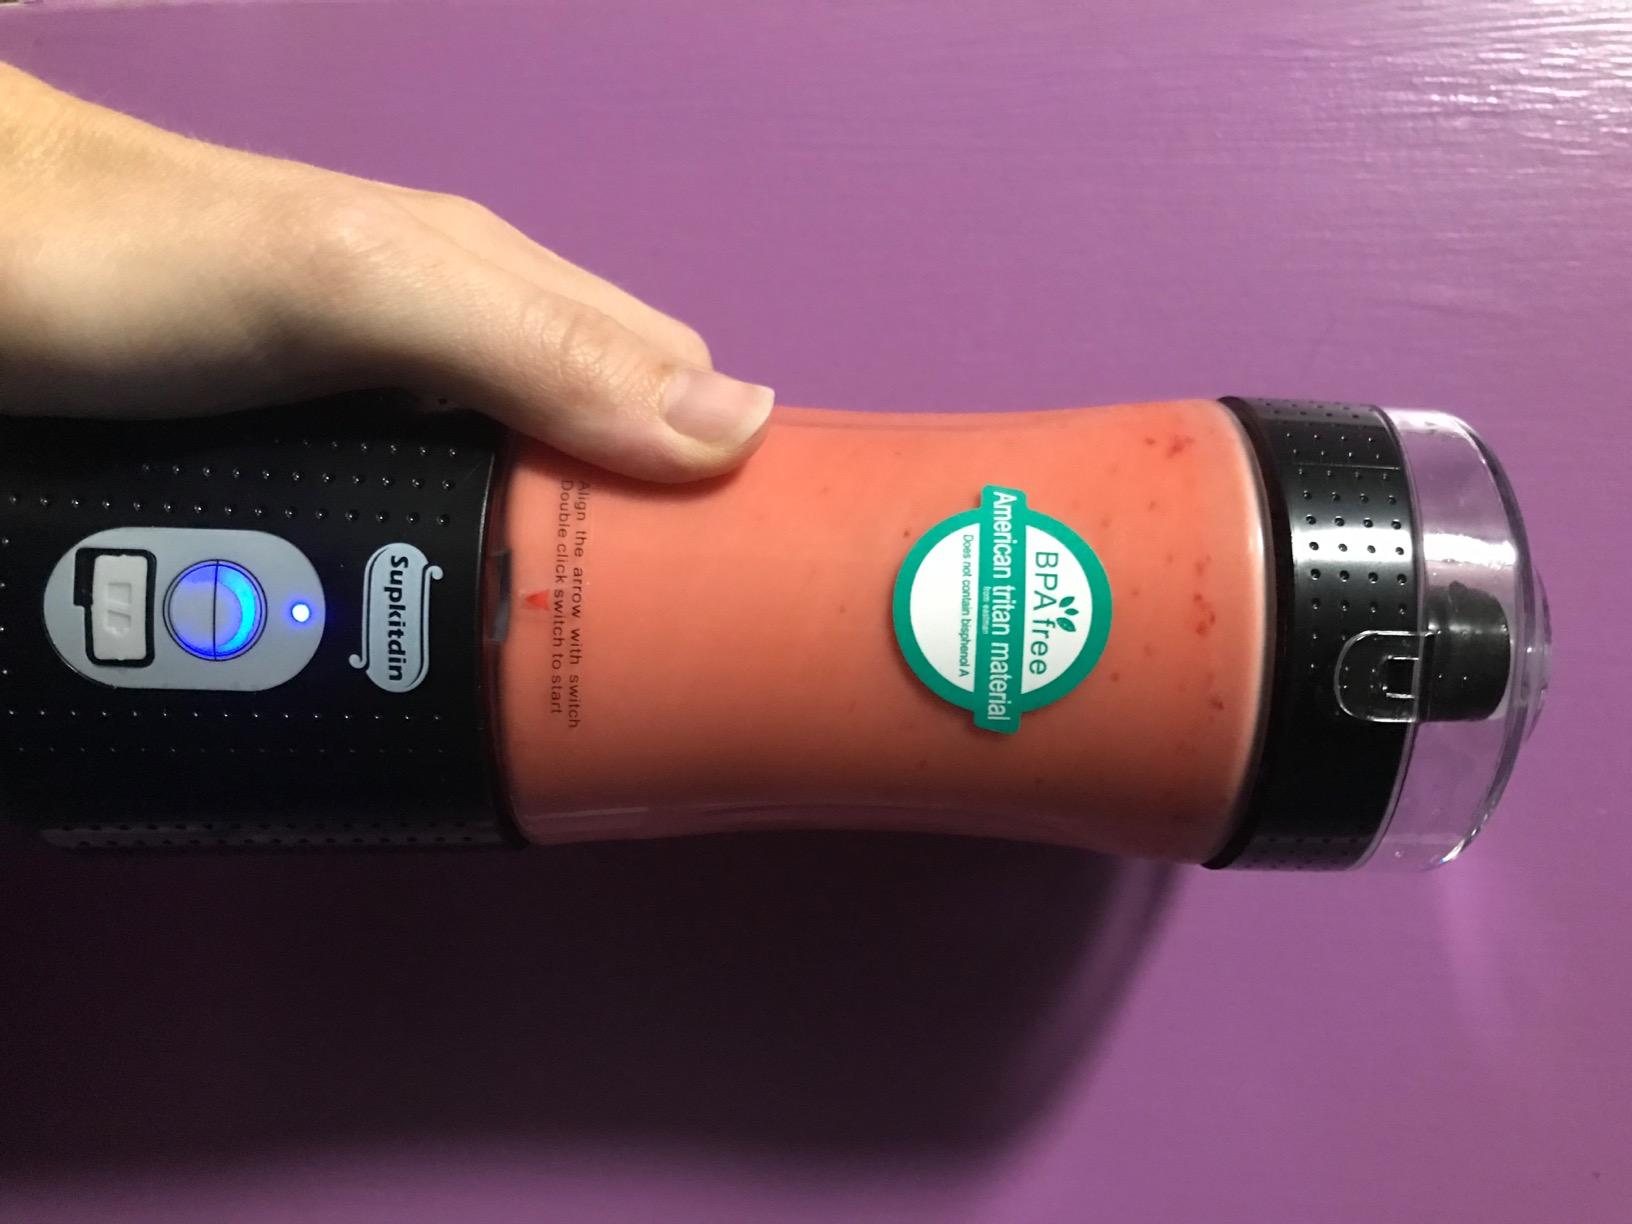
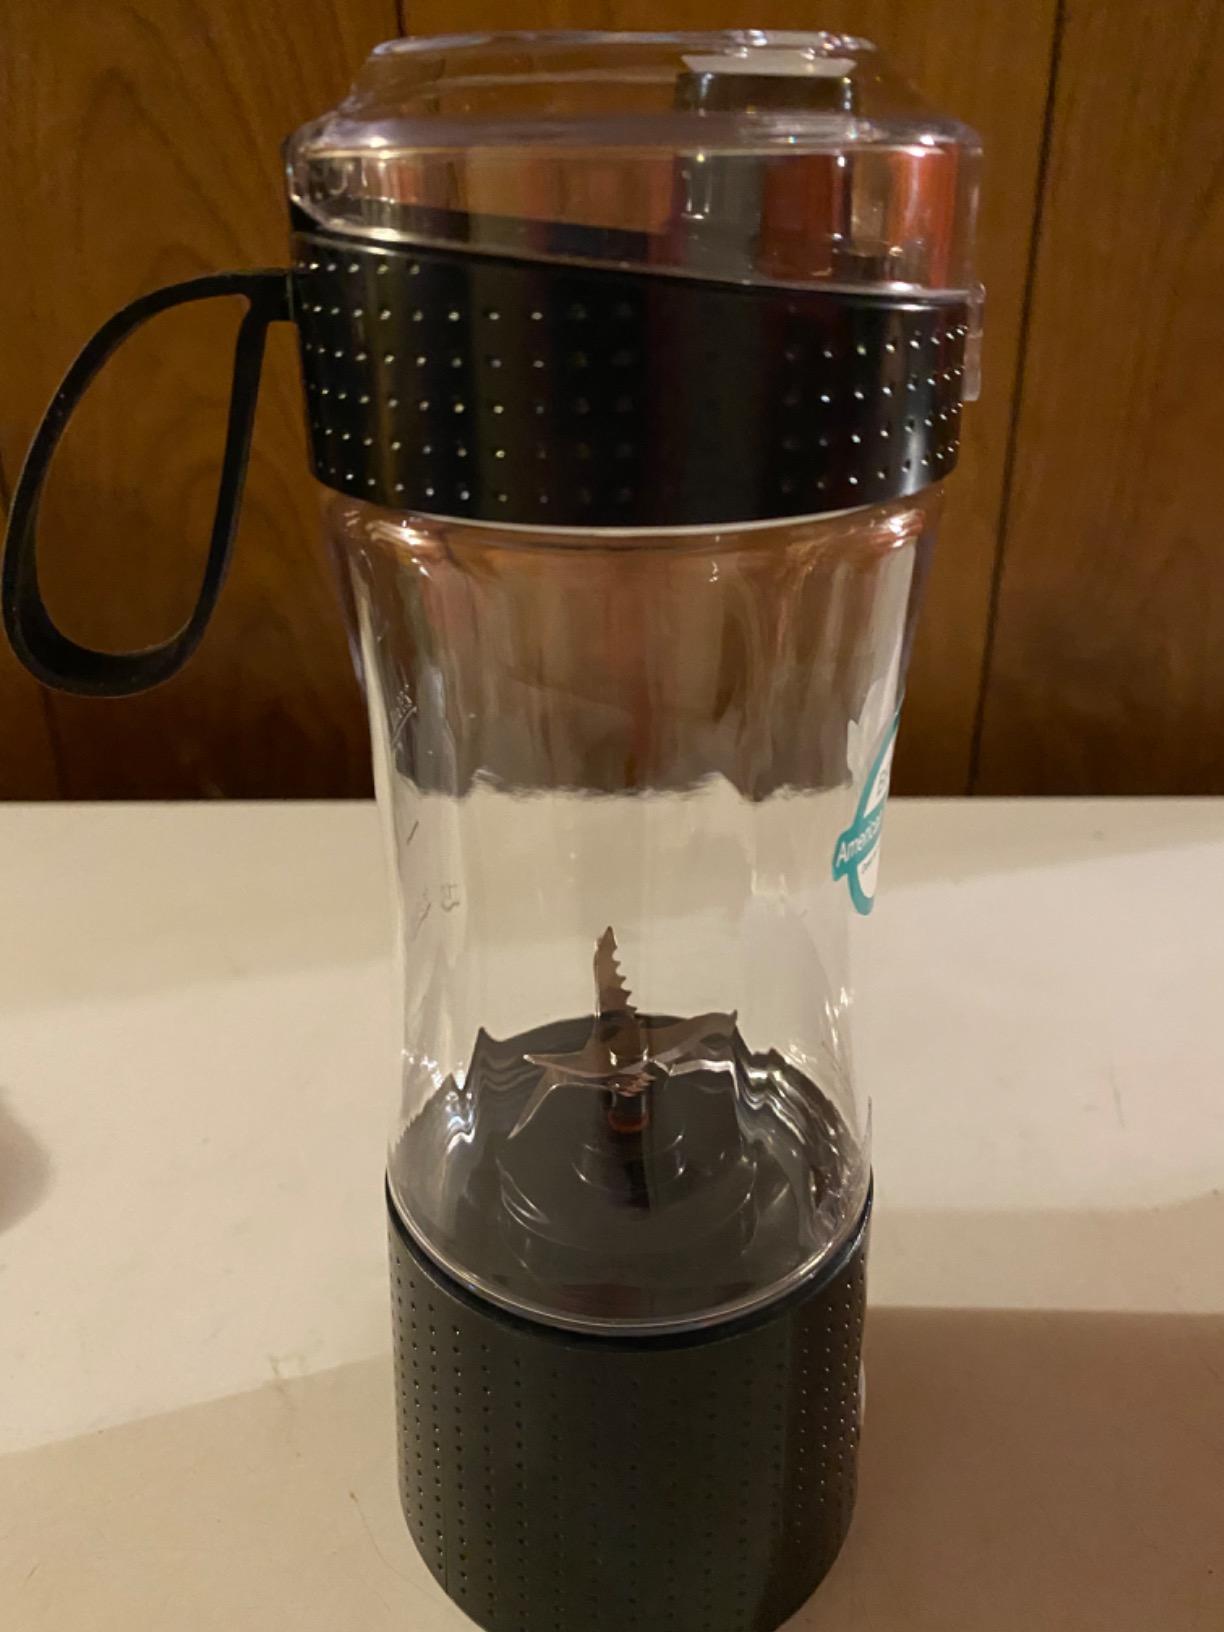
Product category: items_blender
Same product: yes